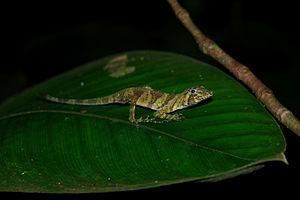
Anolis transversalis est une espèce de sauriens de la famille des Dactyloidae.